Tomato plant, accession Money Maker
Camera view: vertical (180 deg); turntable rotation: 90 degrees
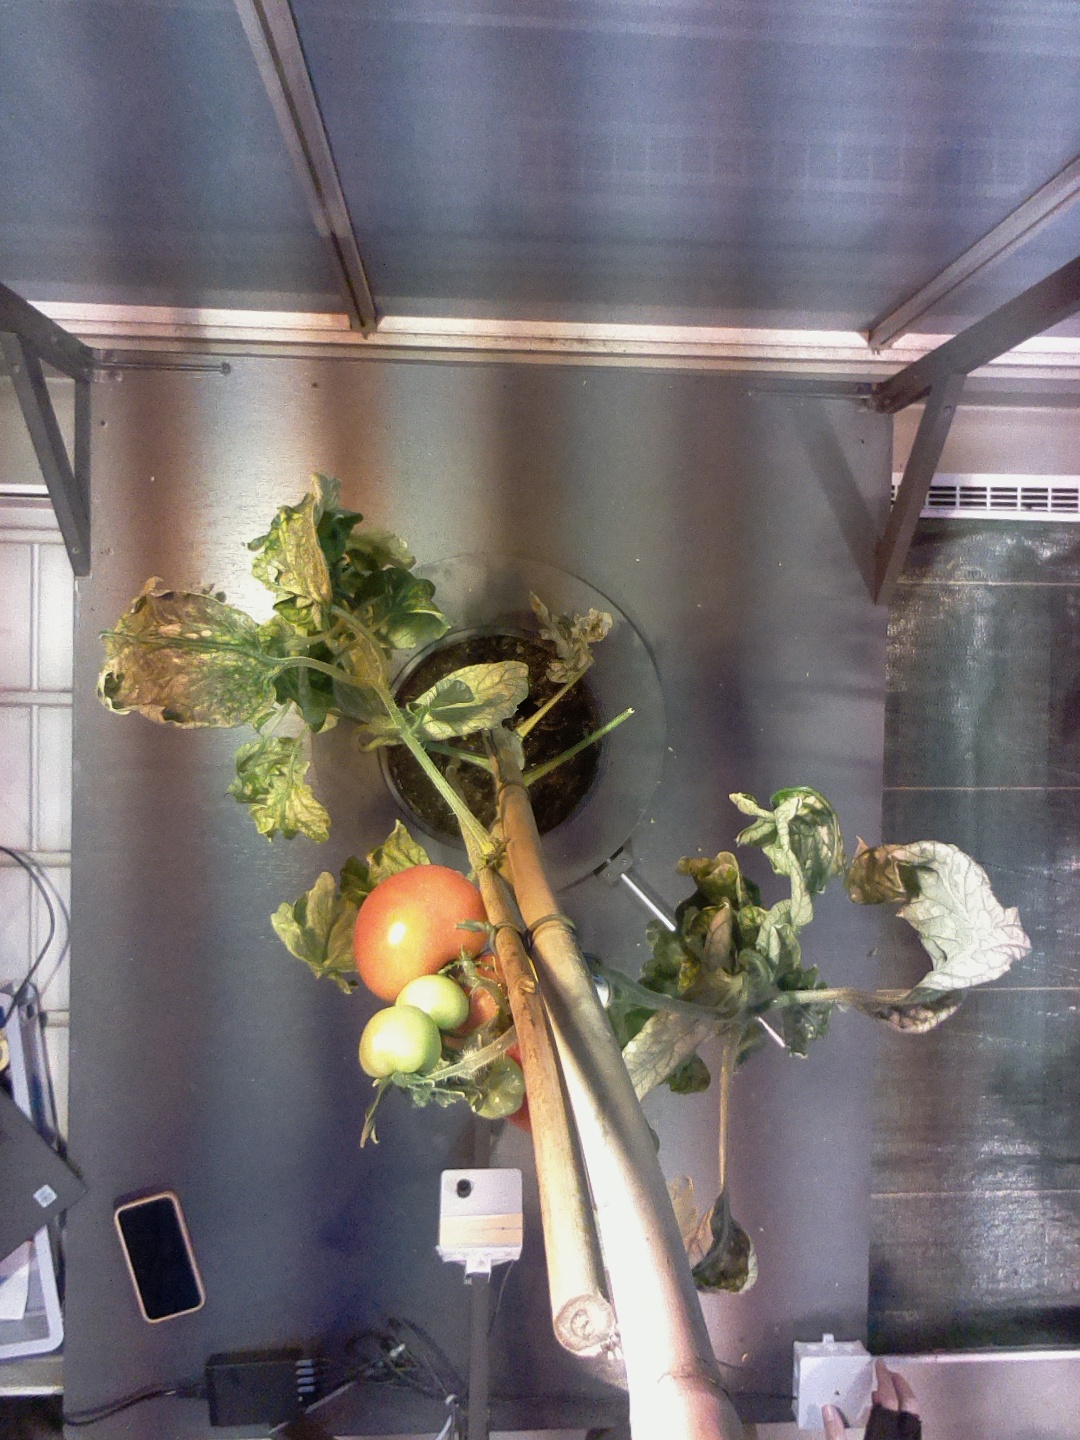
BBCH growth stage 85: 50%-60% of fruits show typical fully ripe color